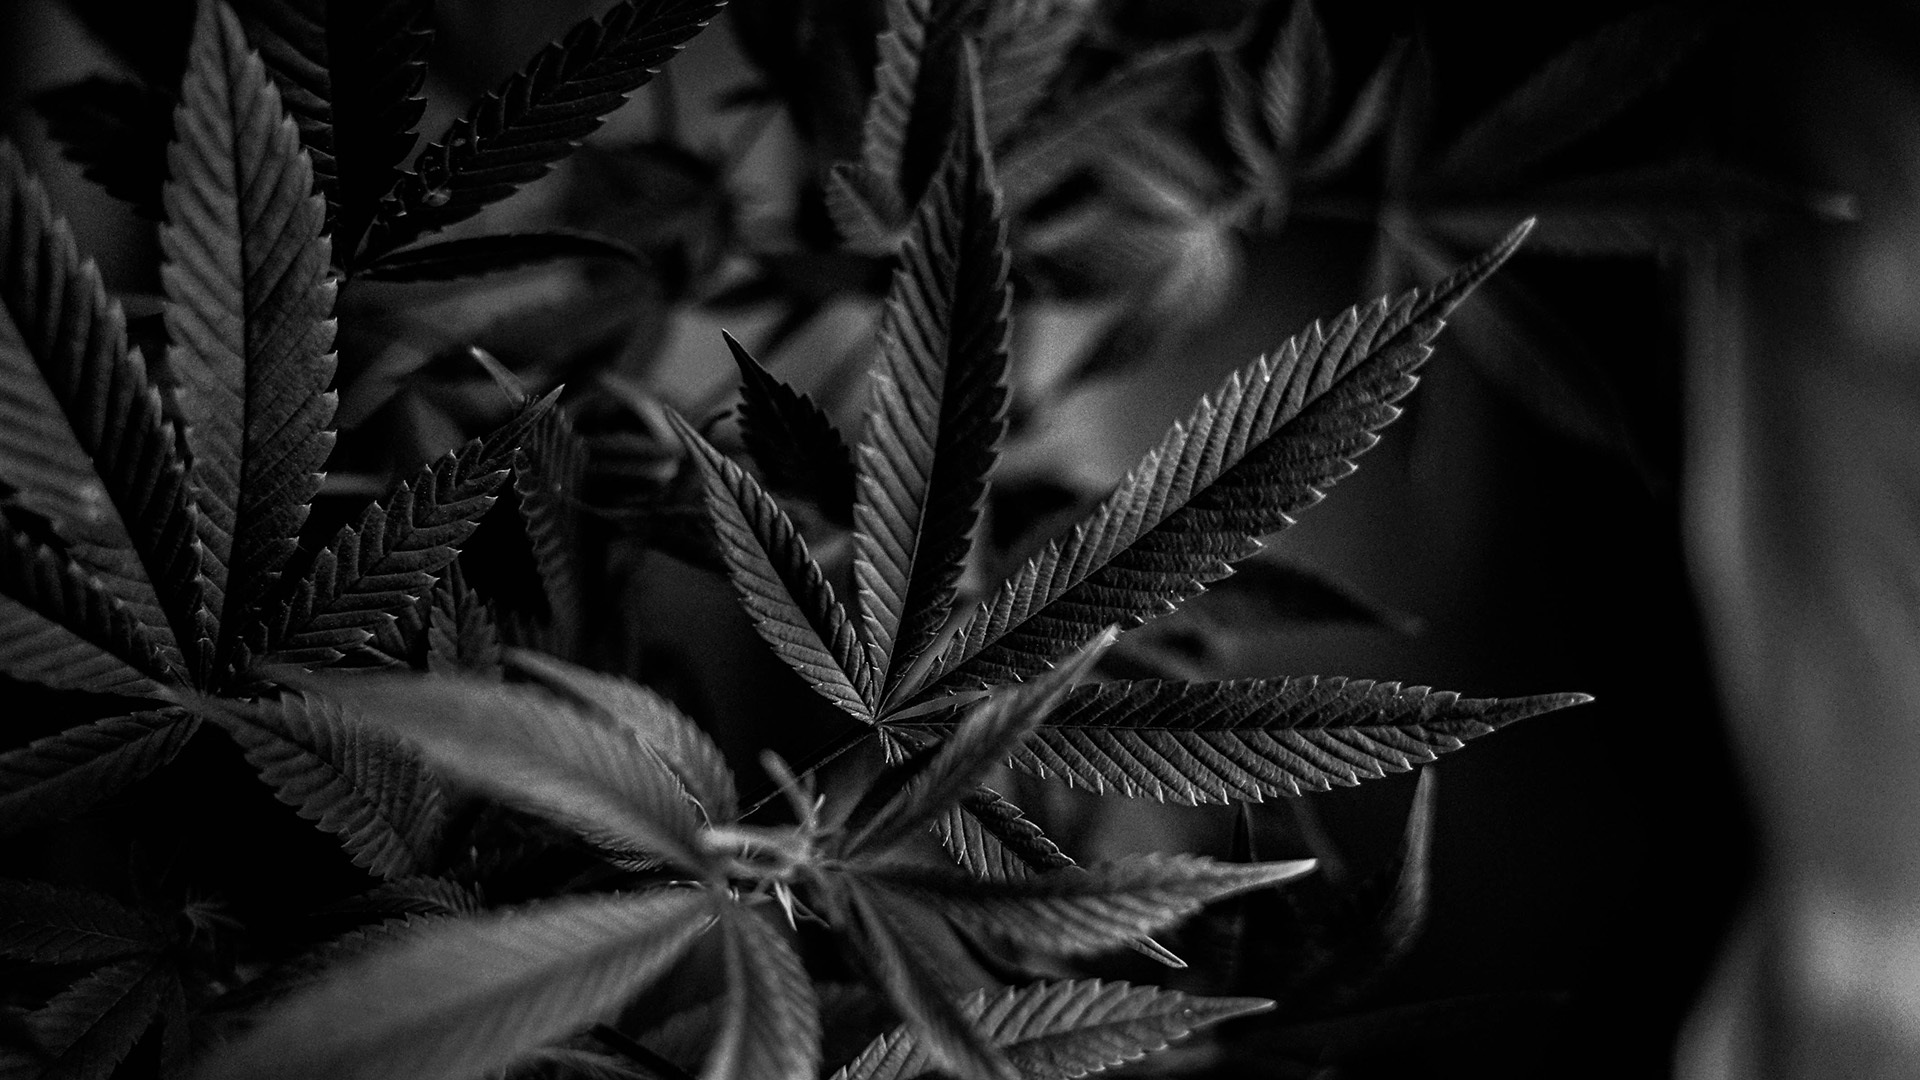
cannabis, plant, flower, water, terrestrial plant, tree, black and white, style, arecales, houseplant, flowering plant, monochrome photography, annual plant, monochrome, close up, darkness, service, twig, hemp family, pattern, palm tree, forest, petal, still life photography, soil, macro photography, herb, hemp, perennial plant, plant stem, subshrub, vascular plant, fern, sunflower, nettle family, bromeliaceae